Victoria Island

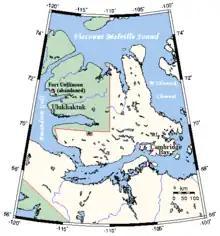
Closeup map of Victoria Island

Victoria Island was inhabited by the Thule culture, with five prehistoric "qamutiik" (sleds) belonging to the Neoeskimo culture being found on the Wollaston Peninsula, dating to 1250–1573 AD. The Inuinnaqtun name for the island is "Kitlineq", with the local Inuit people called "Kitlinermiut" (Copper Inuit).